The Prime Time Players

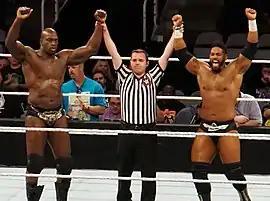
O'Neil and Young in March 2015

On February 16 episode of Raw, O'Neil made a save for Young who, along with independent wrestler Kevin Kross (who would later return to WWE under the ring name "Karrion Kross" in 2020), was being attacked by The Ascension. This signified a reunion of the team and face turn for O'Neil. On the February 23 episode of Raw, they officially reunited and gave The Ascension their first loss in the WWE. They once again defeated The Ascension on March 14 episode of "Main Event". They then participated in the André the Giant Memorial Trophy Battle Royal at WrestleMania 31, which was won by Big Show. After WrestleMania, they began performing comedic skits that poked fun at other tag teams including The New Day, The Ascension, Los Matadores and Tyson Kidd and Cesaro. They became one of the five teams to challenge the New Day for the Tag Titles at Elimination Chamber, and eliminated The Ascension and Tyson Kidd and Cesaro, but lost after all of The New Day pinned Titus O'Neil.